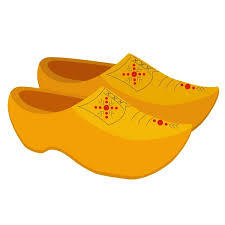
Label: Clog